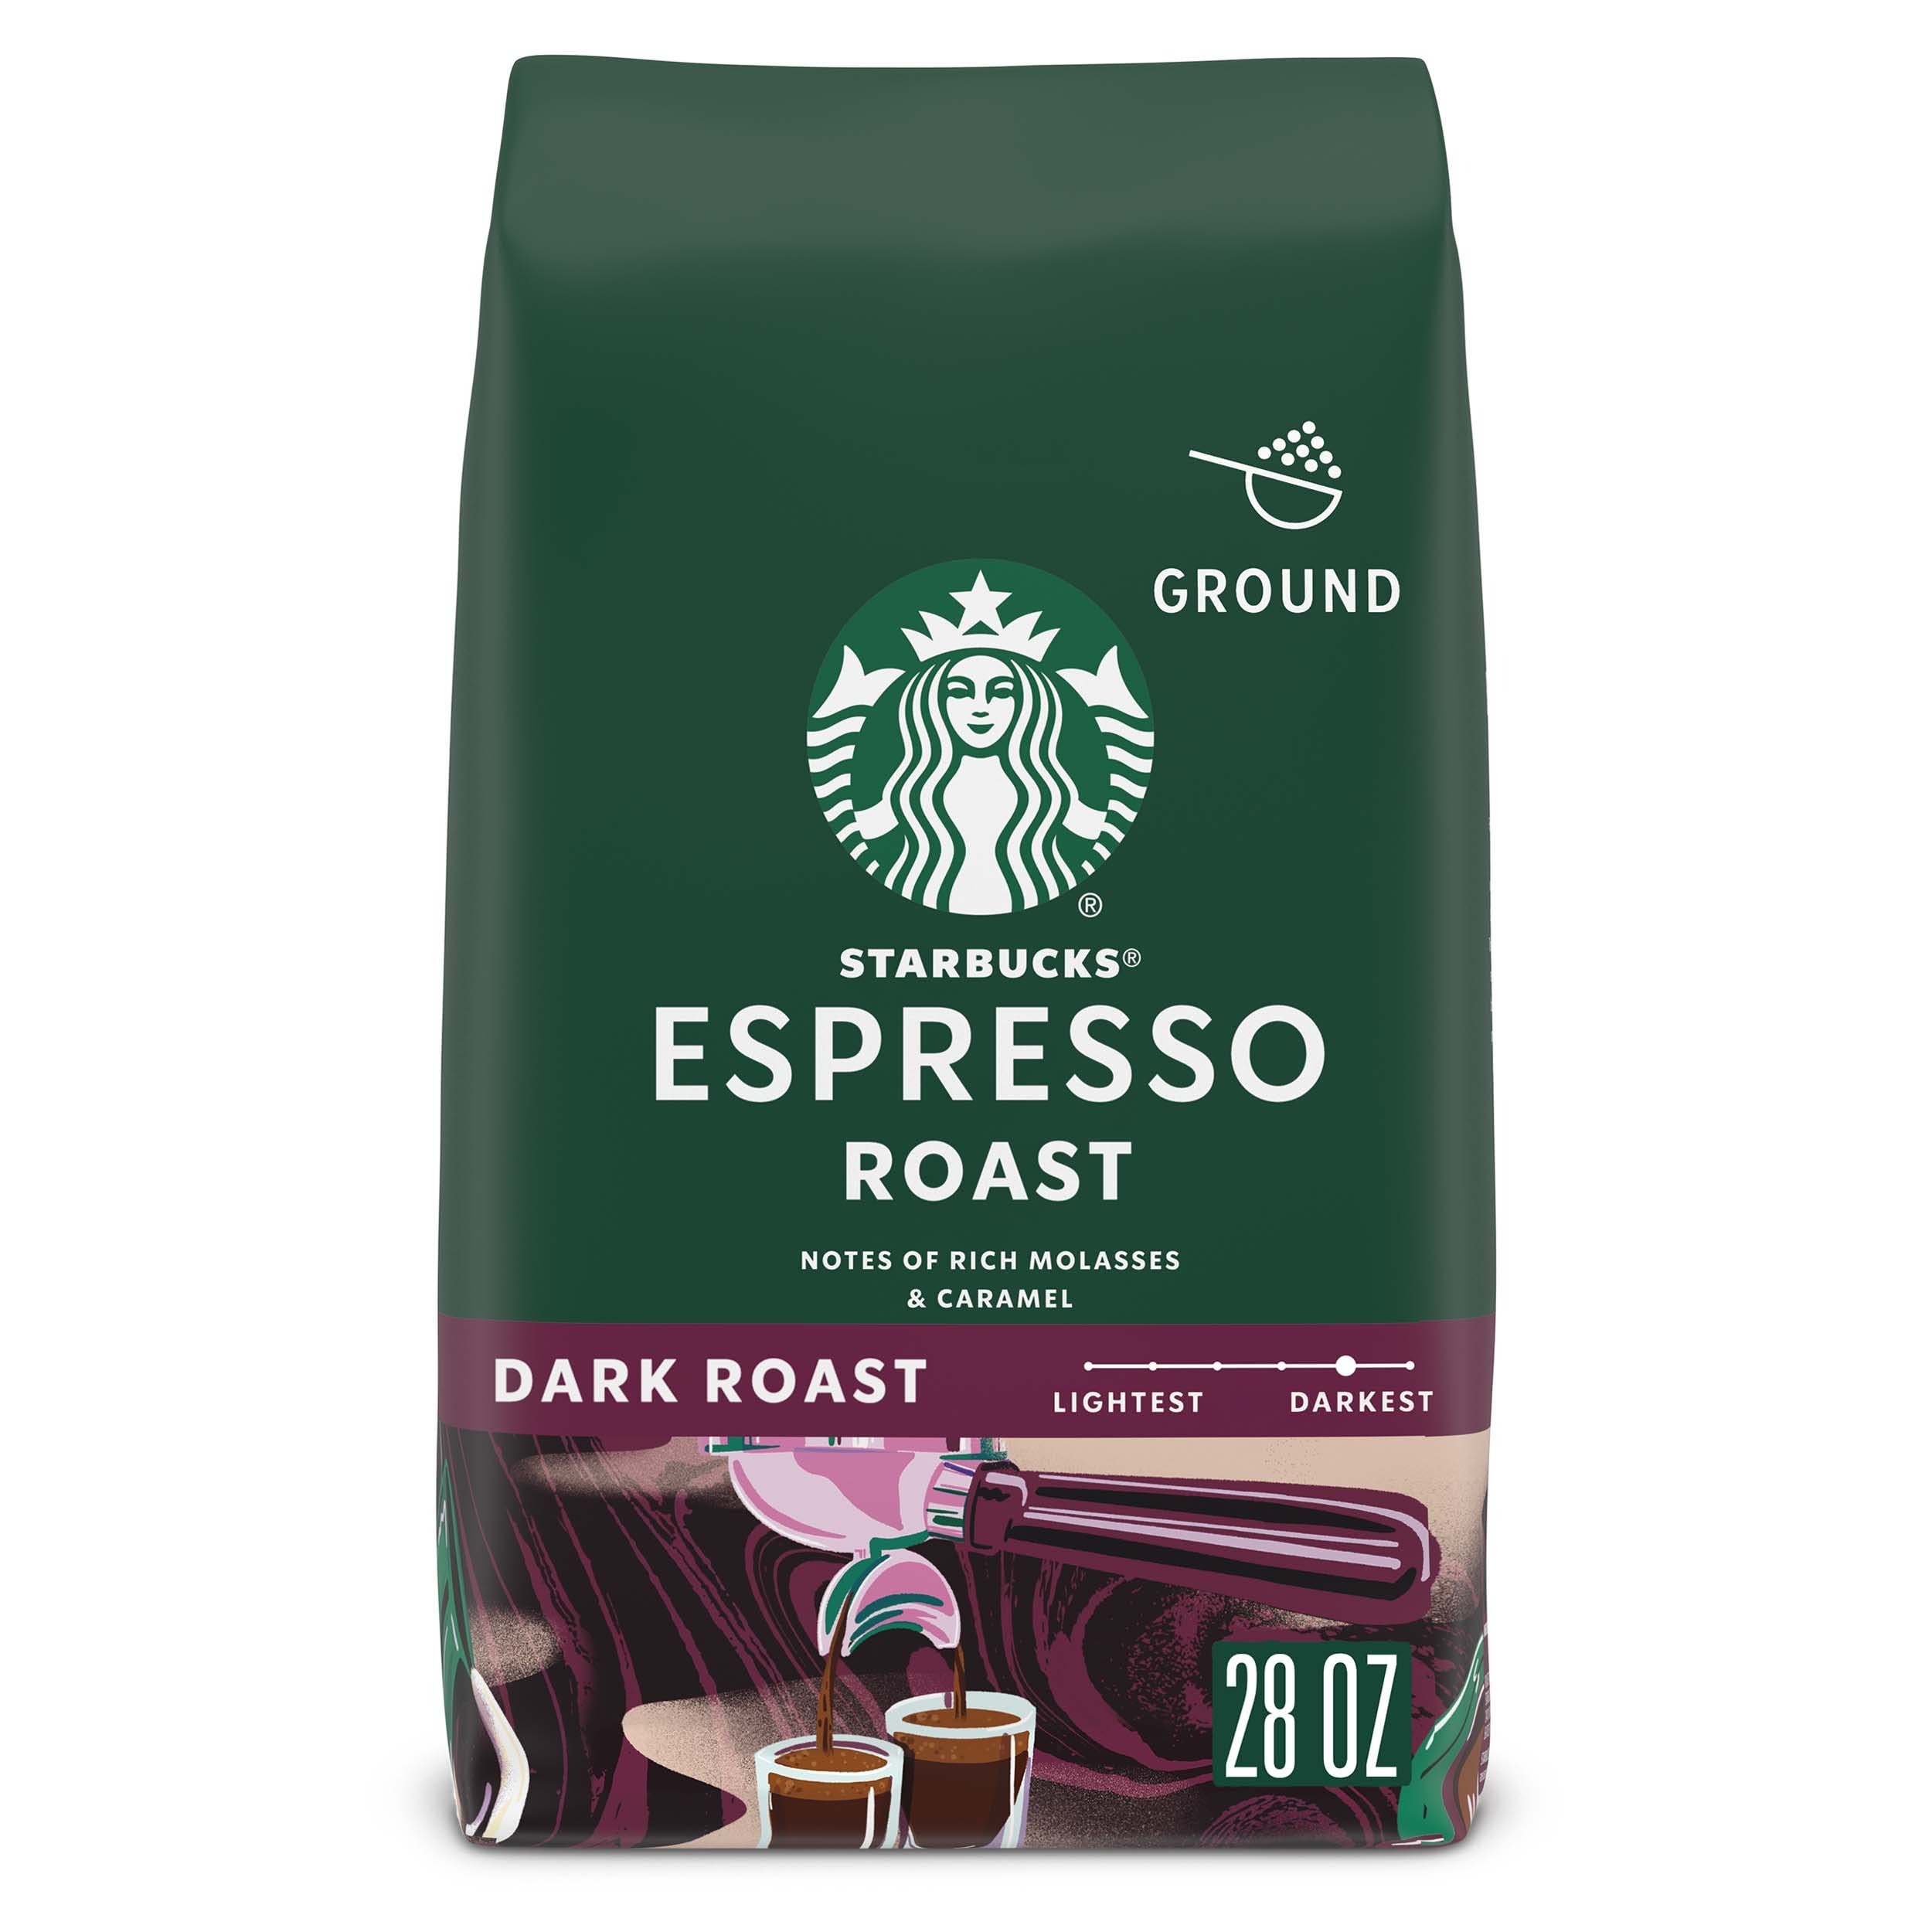
Item Name: STARBUCKS® Espresso Roast – Ground Coffee 28oz (4 Bags)
Bullet Point: Starbucks Espresso Roast is intense, caramelly sweet and perfect with steamed milk
Value: 112.0
Unit: Ounce

Price: 9.89